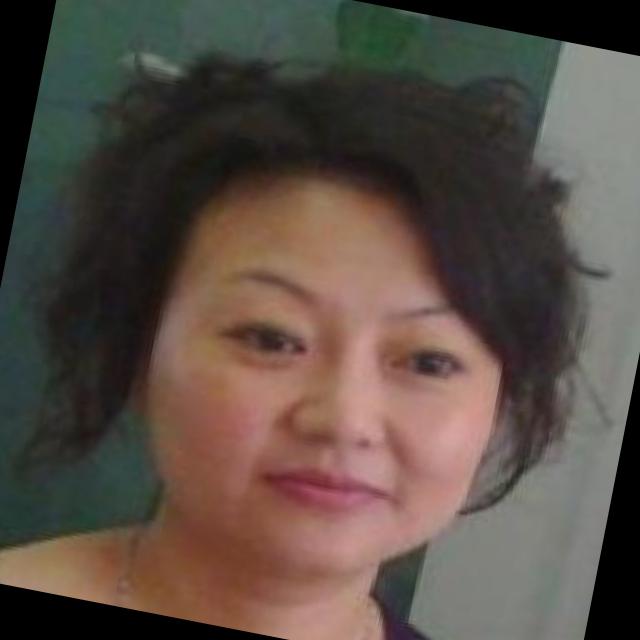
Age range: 21-44